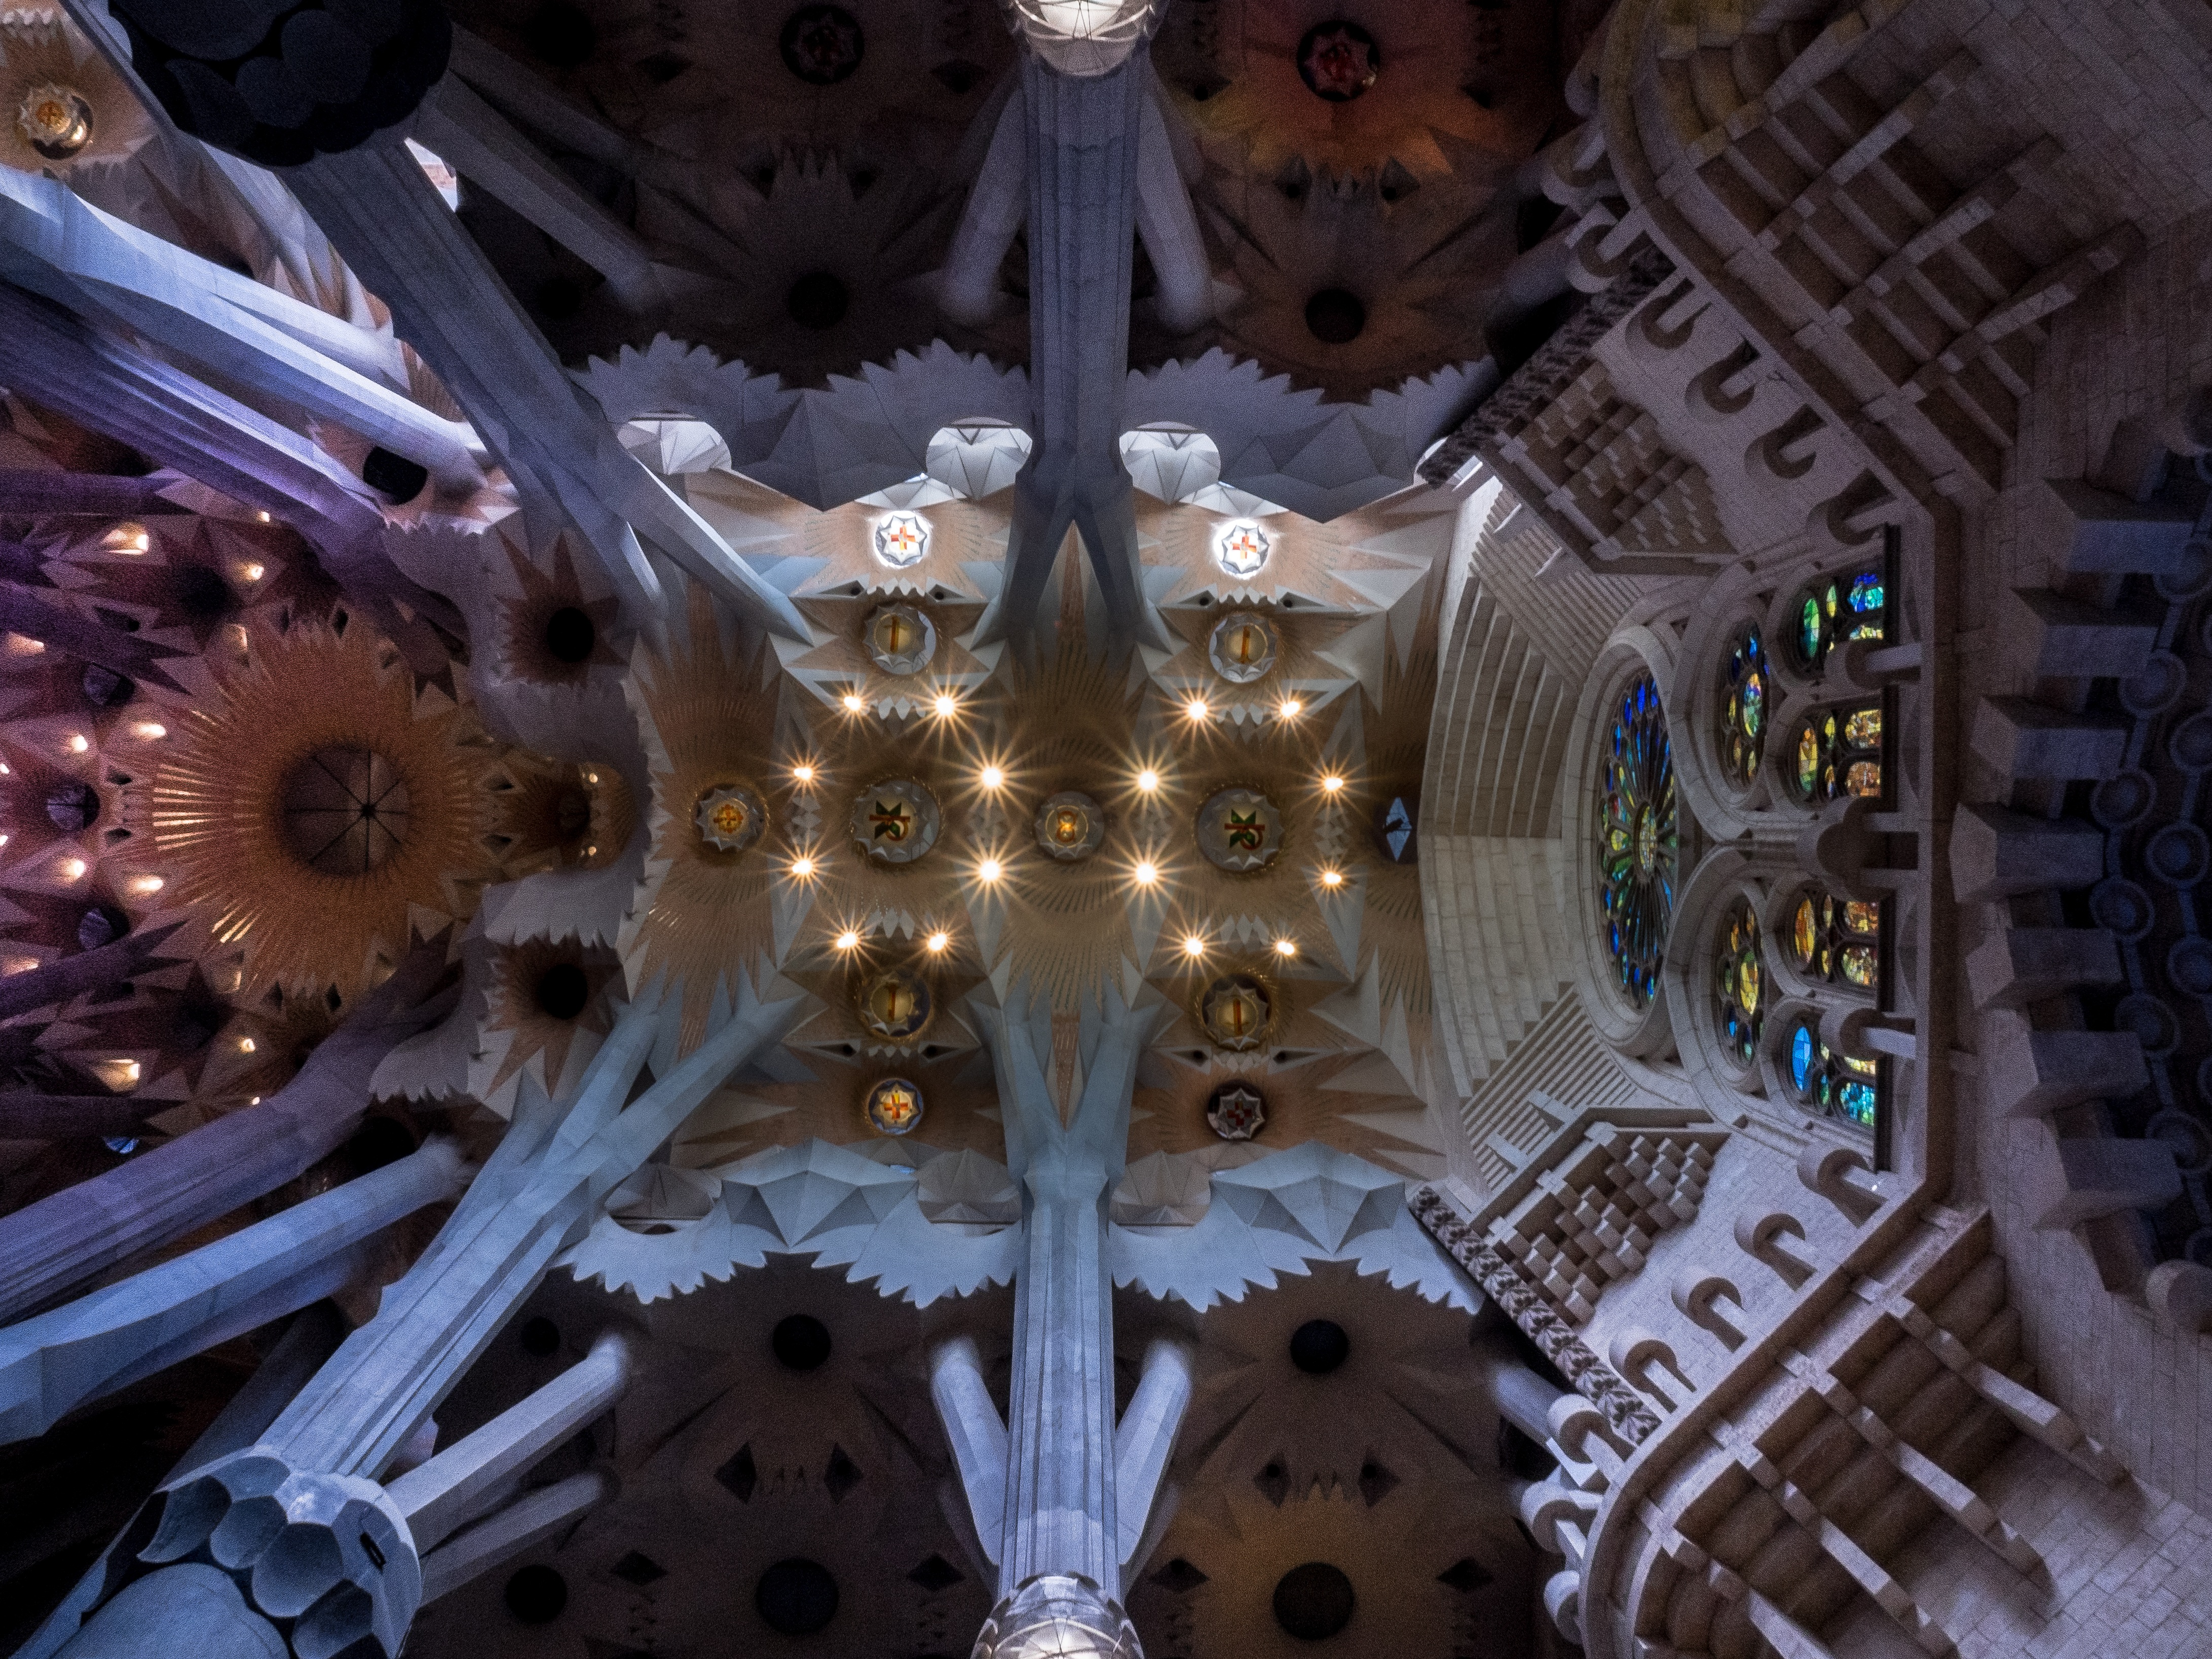
light, architecture, structure, perspective, ceiling, construction, church, cathedral, lighting, barcelona, inside, pillars, symmetry, catalonia, dome, screenshot, sagrada familia, materials, inside cathedral, cathedral ceiling, fractal art